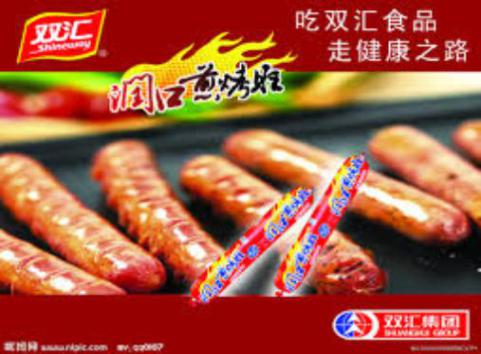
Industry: Food